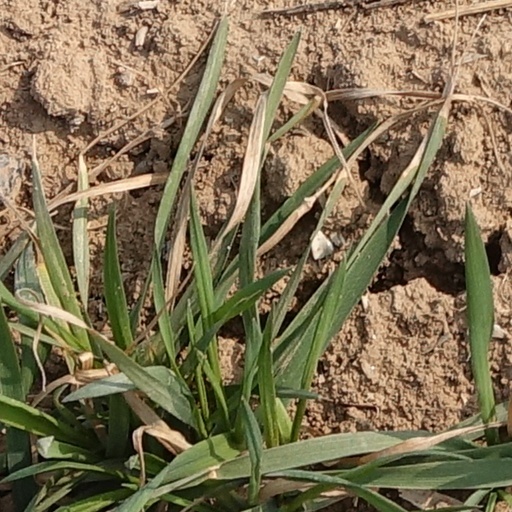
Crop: wheat